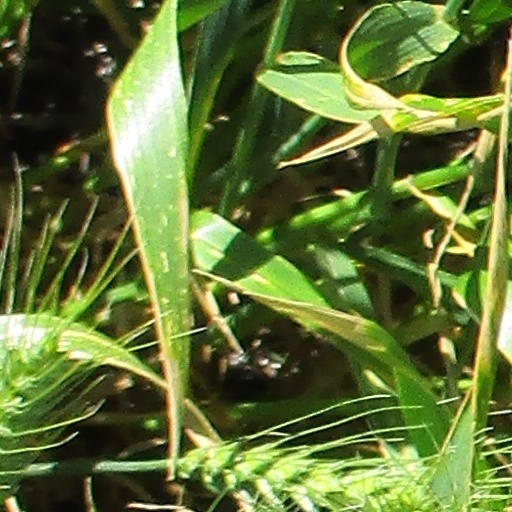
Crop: wheat